Nudie Jeans

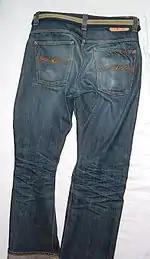
A pair of Nudie Jeans.

Nudie Jeans have prioritised sustainability and social responsibility in their business practices. The company switched to organic cotton in the 2010s and offers free repairs to customers. The company also recycles some old products. The company has a goal of being a fully transparent company.